Ca' d'Zan

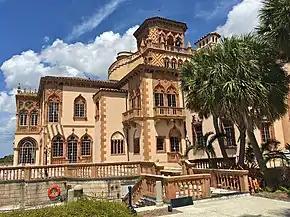

Construction of the new residence by Owen Burns began in 1924 and was completed in 1926. Soon after its completion, Cà d'Zan garnered national attention and was called "A Venetian Palace in Florida" when featured in "Country Life" magazine in 1927. As an expression of revivalist architecture, the array of decorative details that ornament Cà d'Zan's façade were drawn from different cultural and historical eras in European architecture.